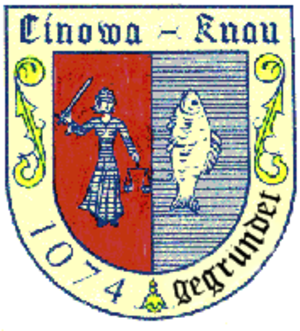
Knau est une municipalité allemande du land de Thuringe, dans l'arrondissement de Saale-Orla, au centre de l'Allemagne. En 2015, sa population est de 612 habitants.